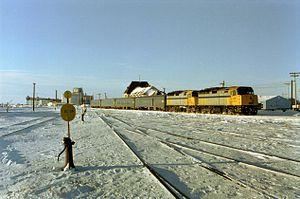
Le Winnipeg - Churchill est un train de voyageurs semi-hebdomadaire exploité par Via Rail Canada entre les villes de Winnipeg et Churchill, au Canada.
La gare de Churchill est une gare ferroviaire canadienne de la ligne du Pas à Churchill. Elle est située à Churchill dans la province de Manitoba.